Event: Nepal Earthquake
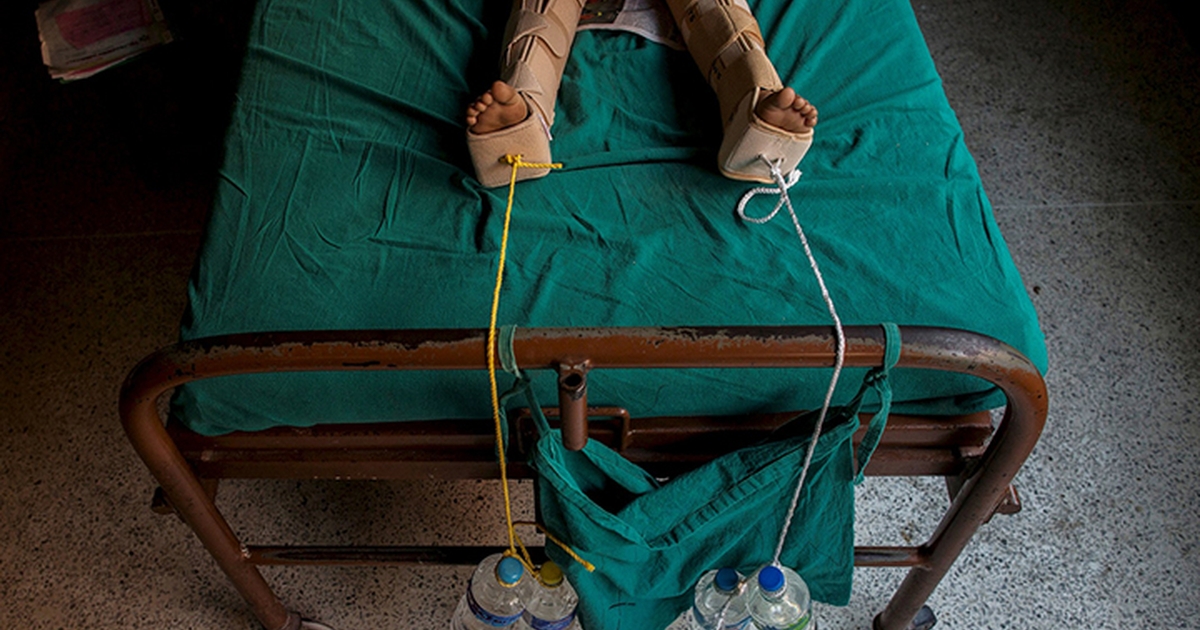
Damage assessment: no_damage